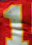
Number: 1